William Oram

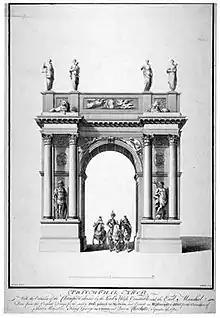
Triumphal arch for Westminster Hall, 1761, designed by William Oram for George III

Oram was generally known as "Old Oram", to distinguish him from his son. He died on 17 March 1777, leaving a widow and a son, Edward Oram (fl. 1770–1800), also a landscape-painter.